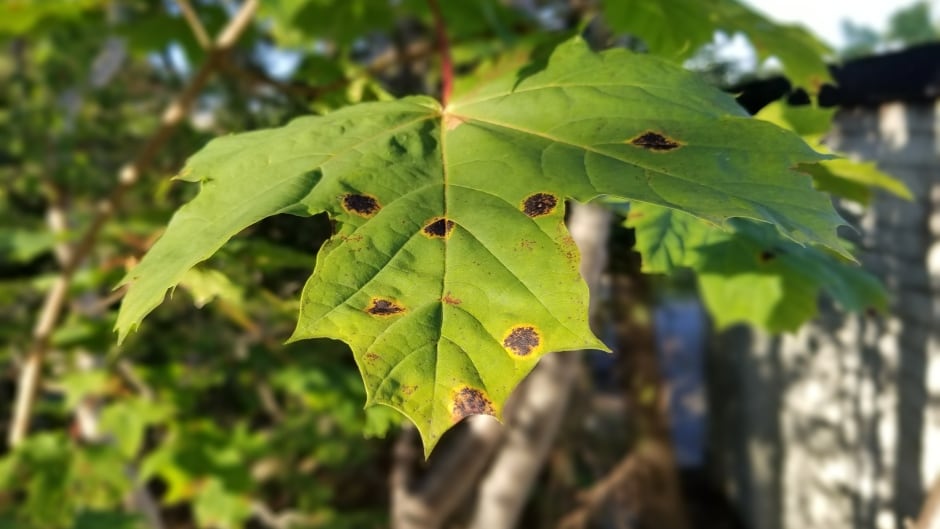
Plant: Maple
Disease: maple tar spot